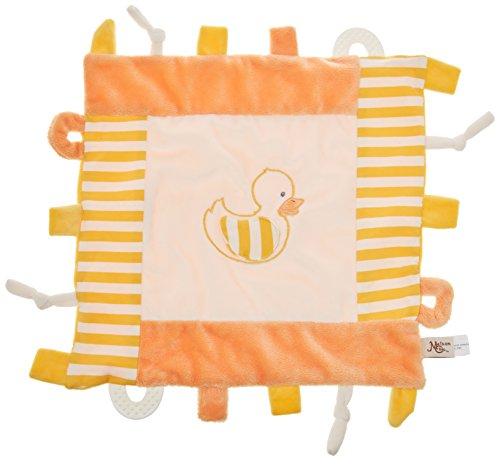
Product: Maison Chic Multifunction Blankie, Quackers The Duck
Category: Toys & Games | Baby & Toddler Toys
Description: cute applique.
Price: $14.89